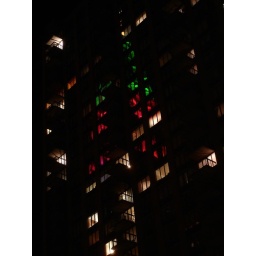
in some otherwise uninteresting office tower